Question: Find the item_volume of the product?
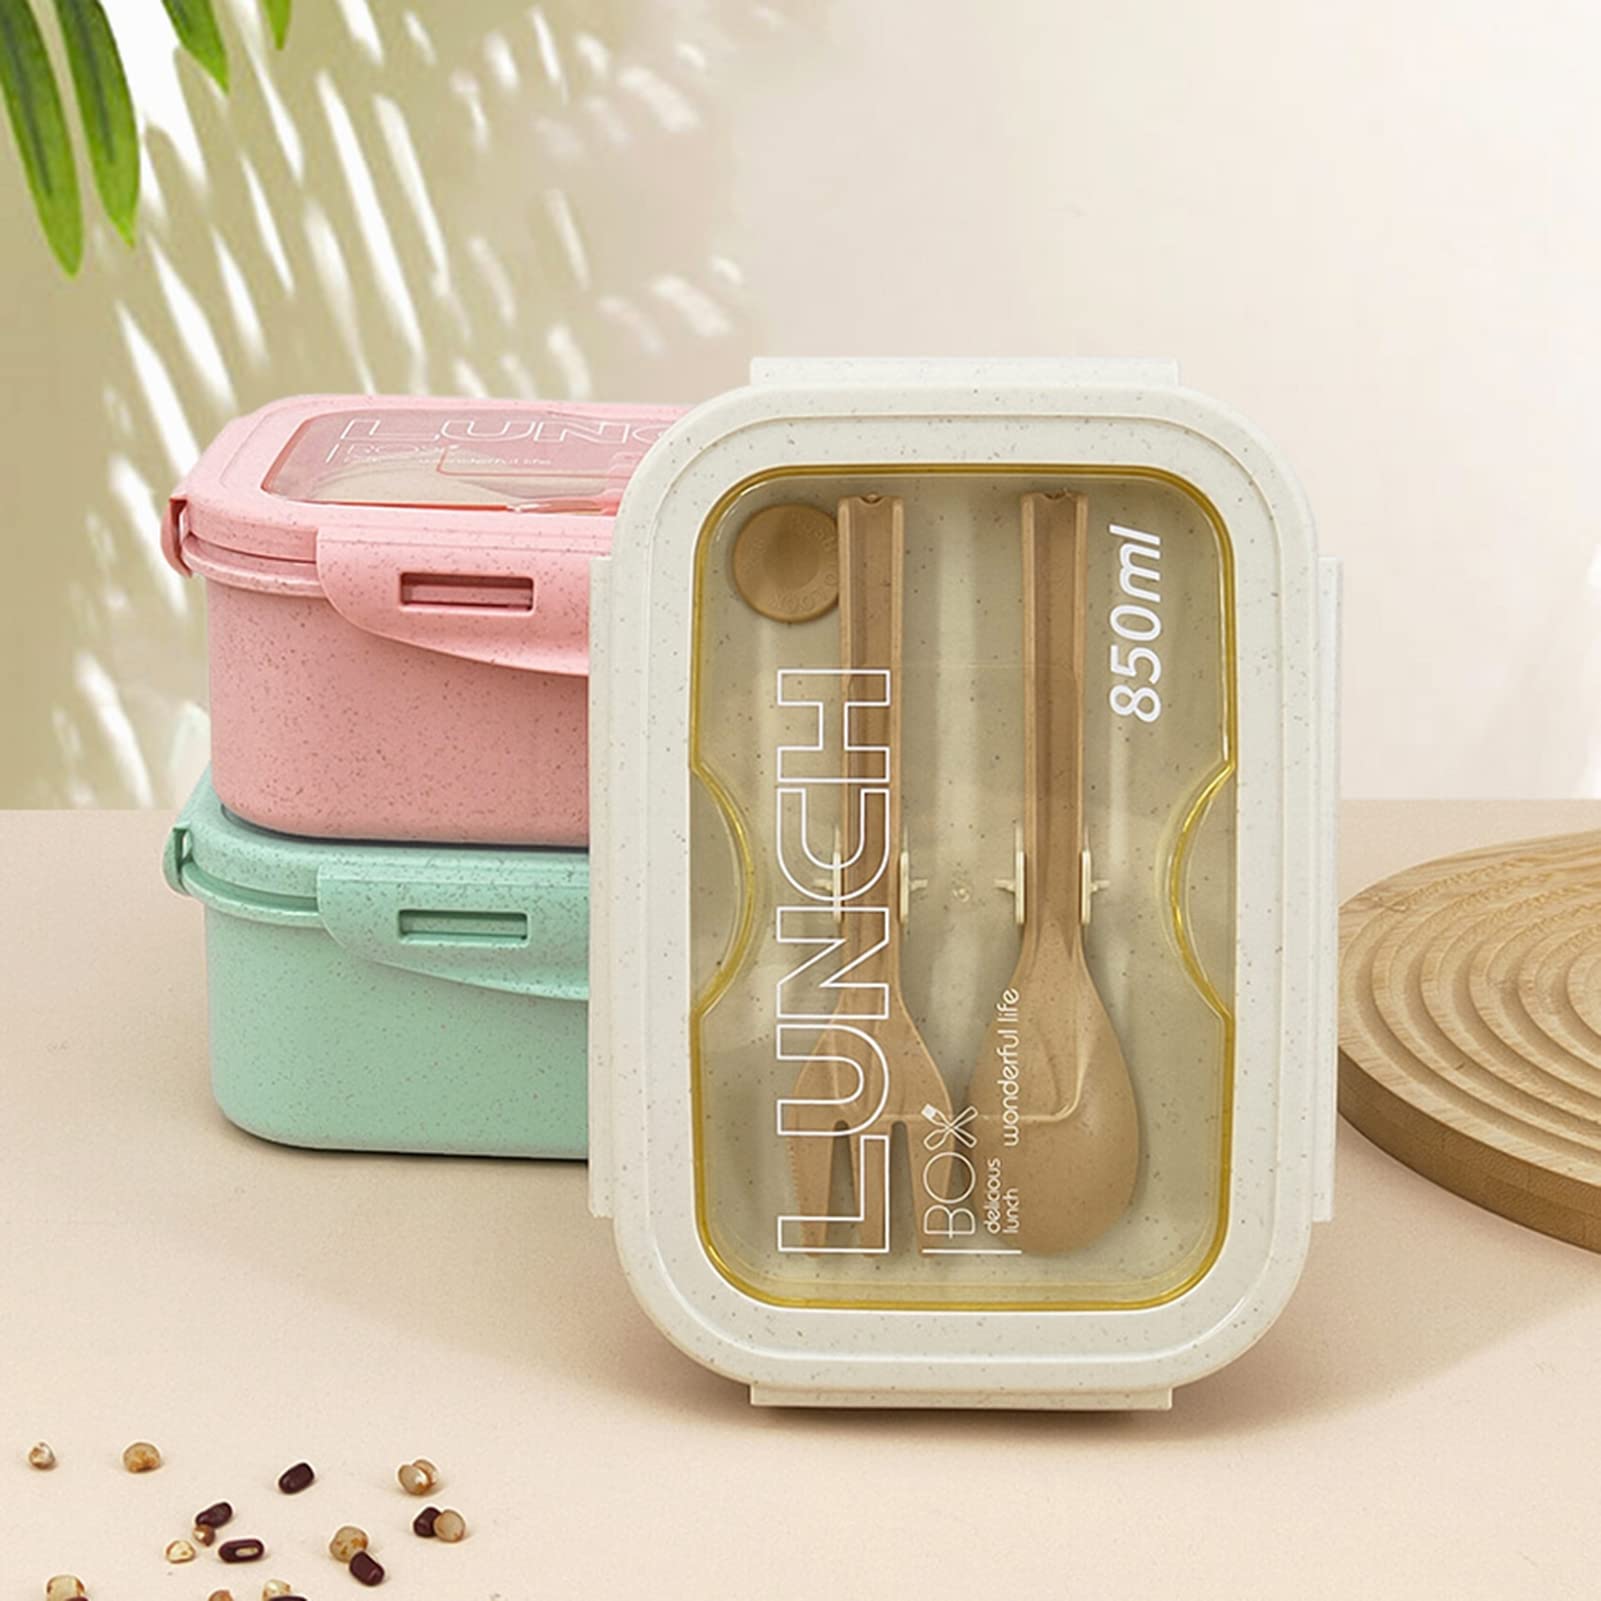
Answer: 850.0 millilitre